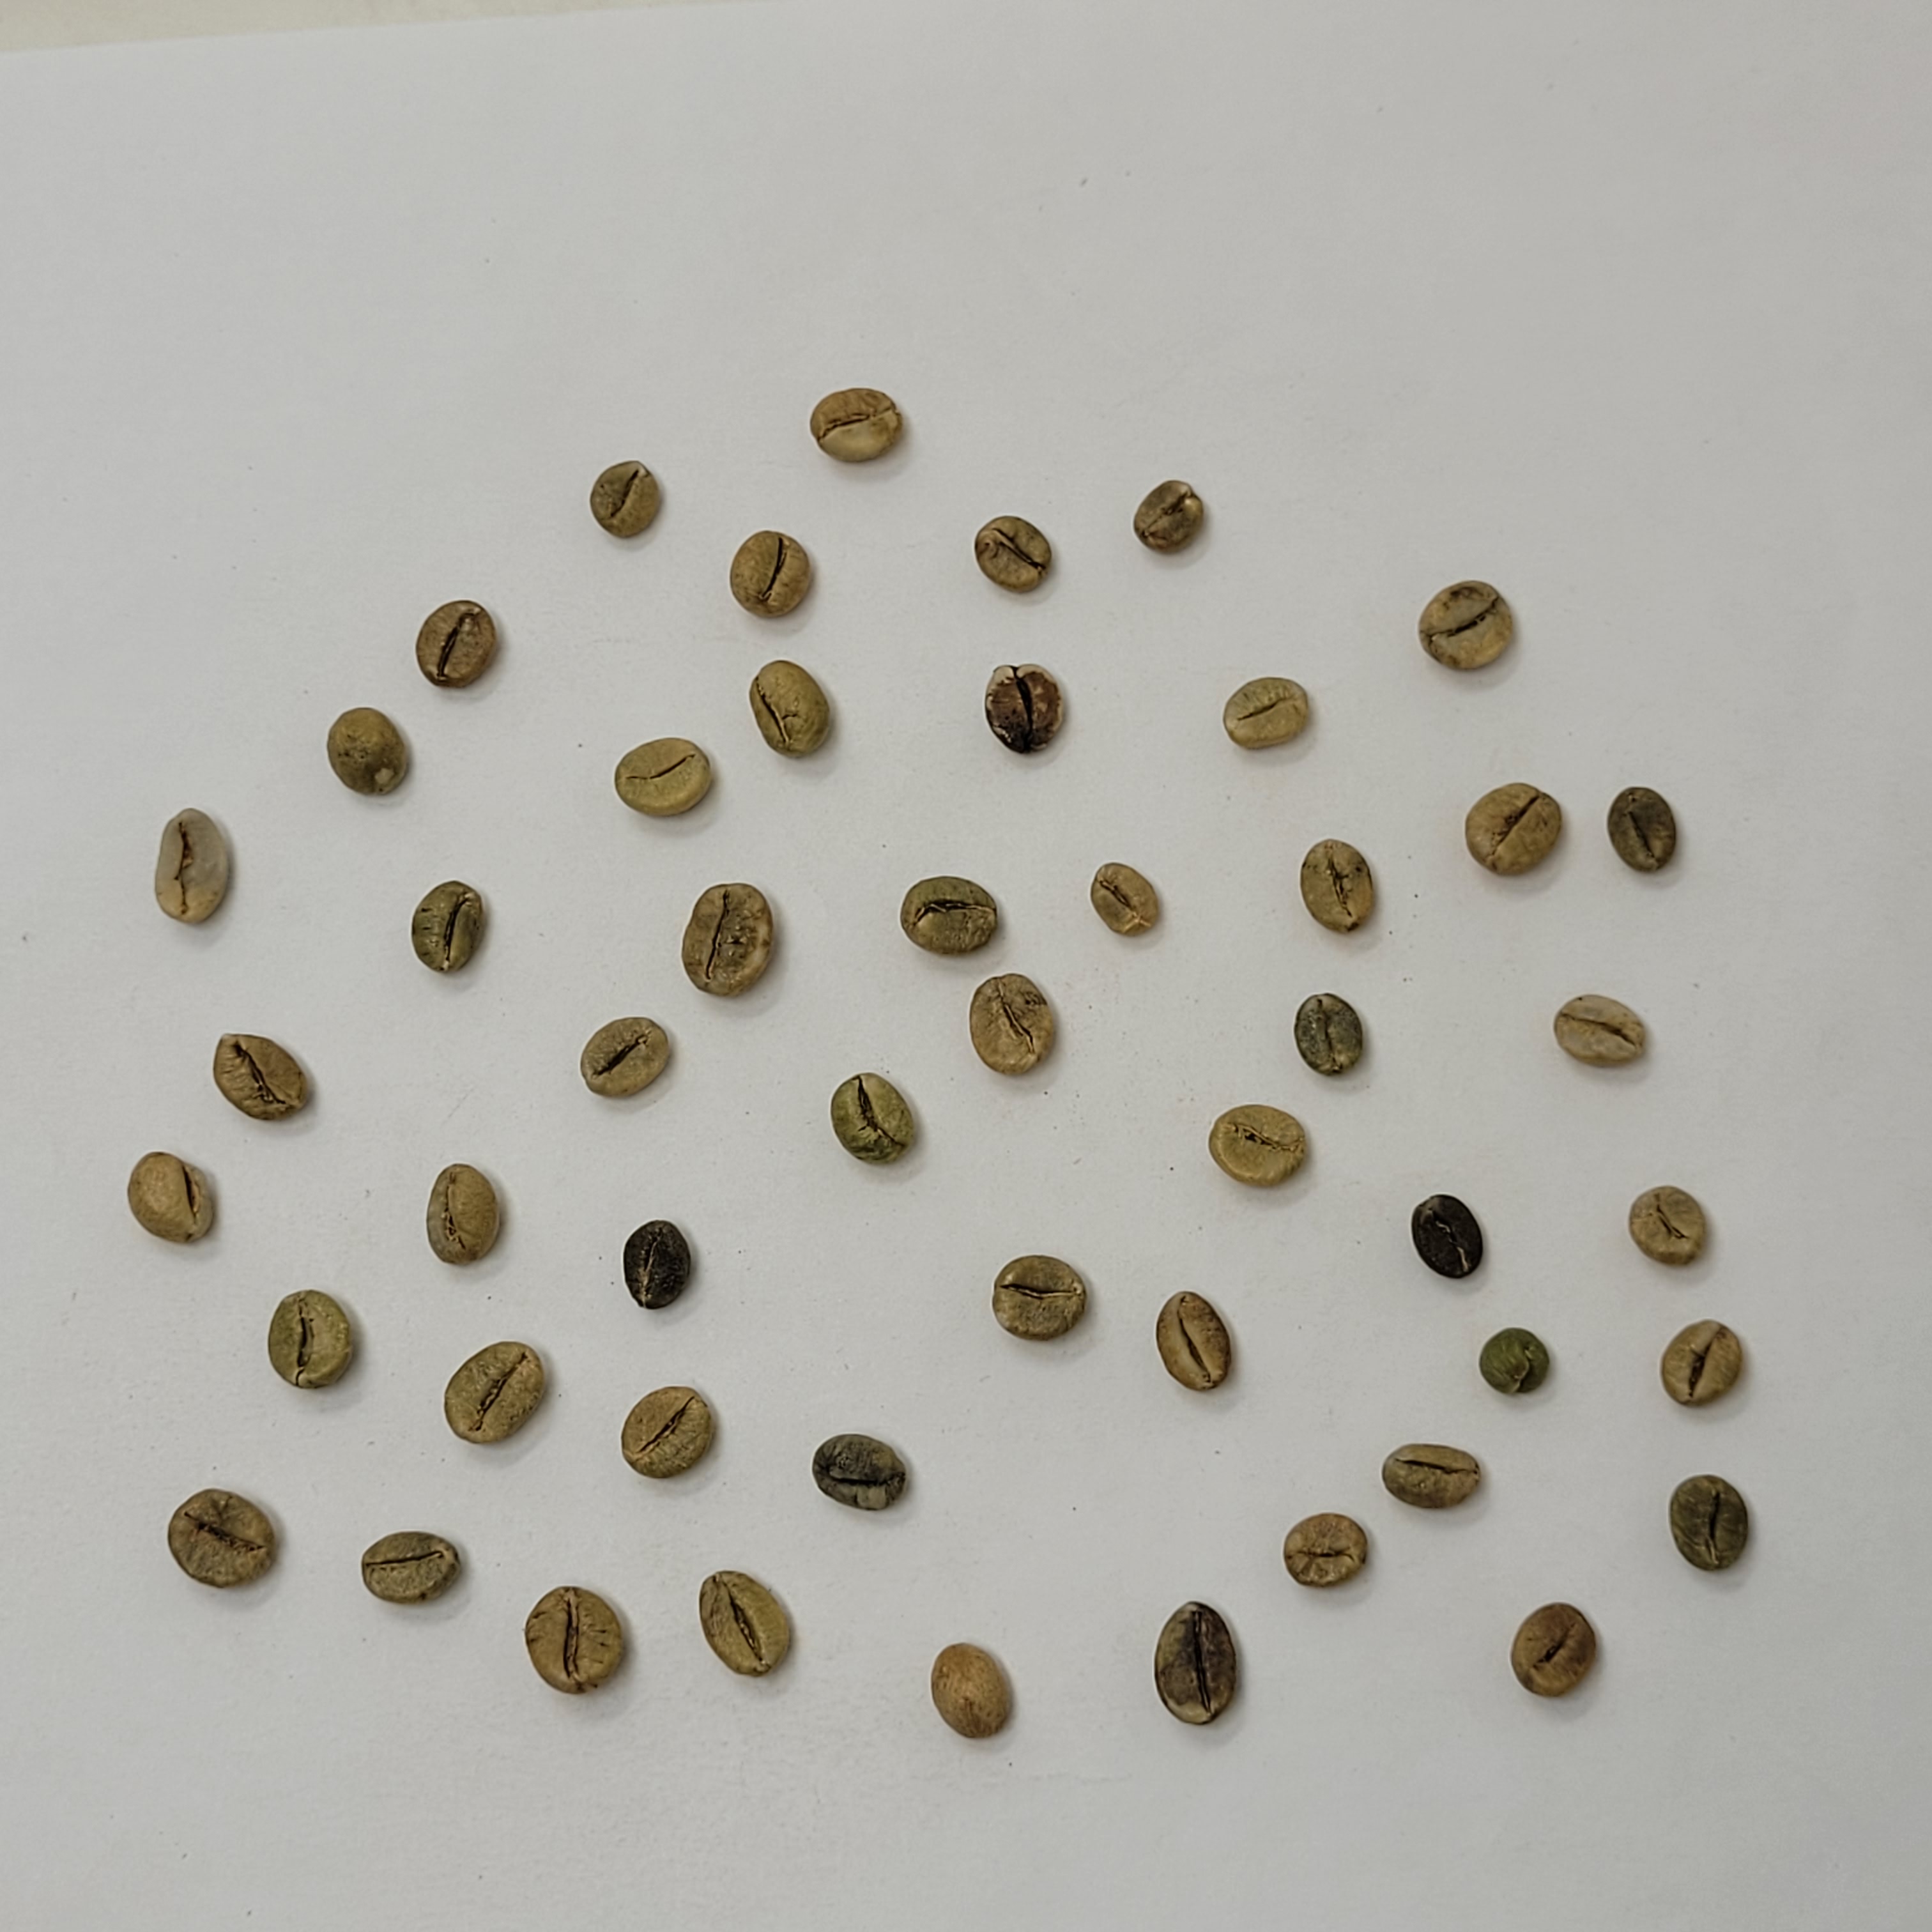
Coffee bean quality grade: Bulk